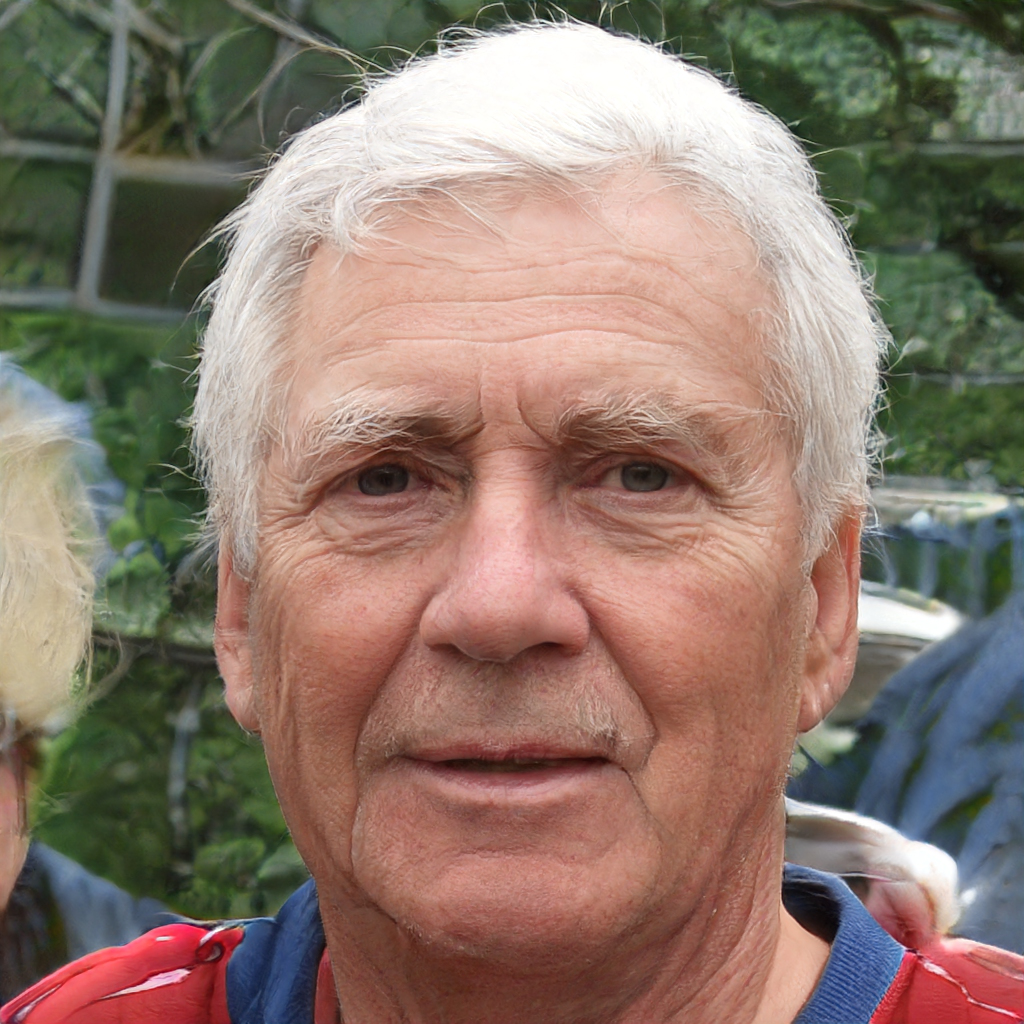
Gender: Male